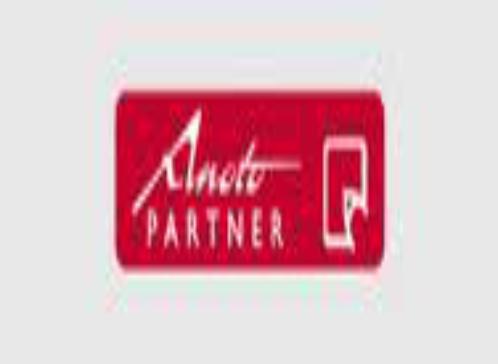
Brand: anoto
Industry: Electronic